Cetacea

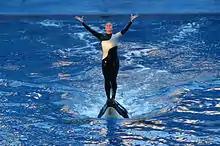
Dawn Brancheau doing a show four years before the incident

Aggression among captive orcas is common. They attack each other and their trainers as well. In 2013, SeaWorld's treatment of orcas in captivity was the basis of the movie "Blackfish", which documents the history of Tilikum, an orca at SeaWorld Orlando, who had been involved in the deaths of three people. The film led to proposals by some lawmakers to ban captivity of cetaceans, and led SeaWorld to announce in 2016 that it would phase out its orca program.